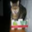
Label: cat